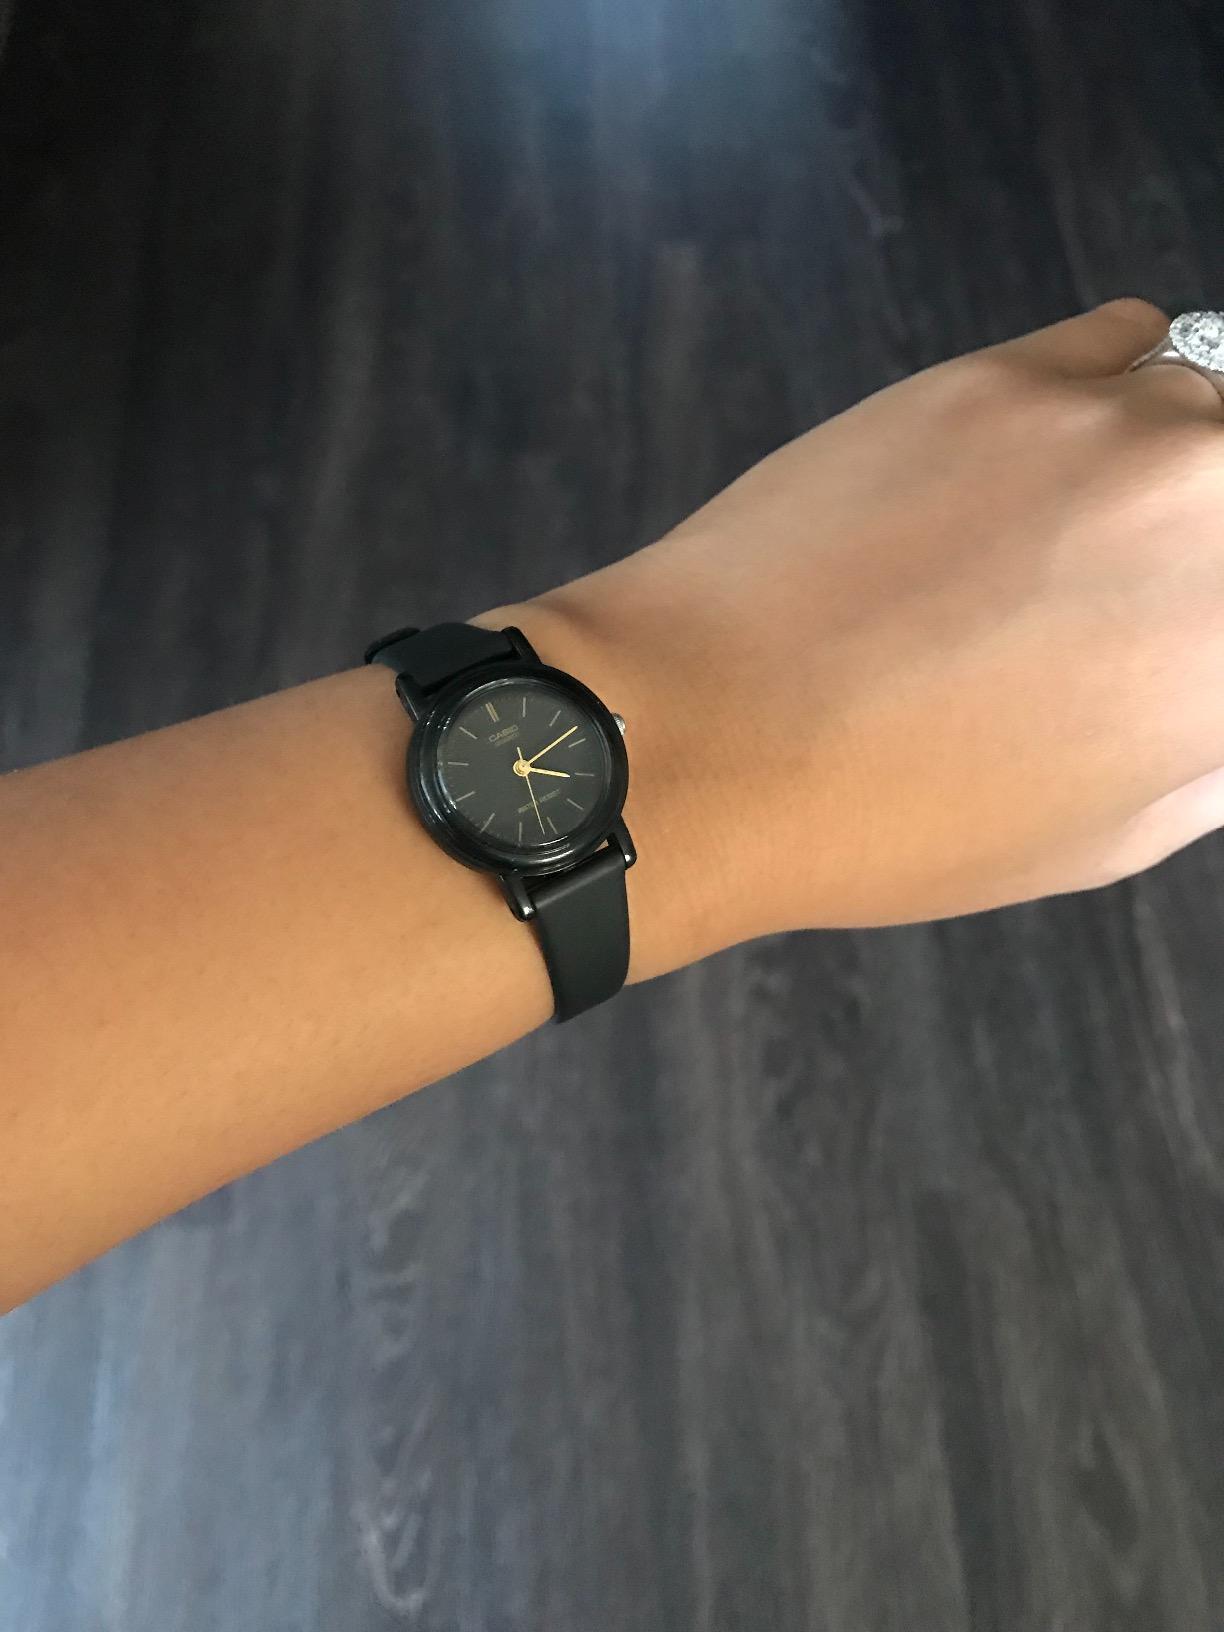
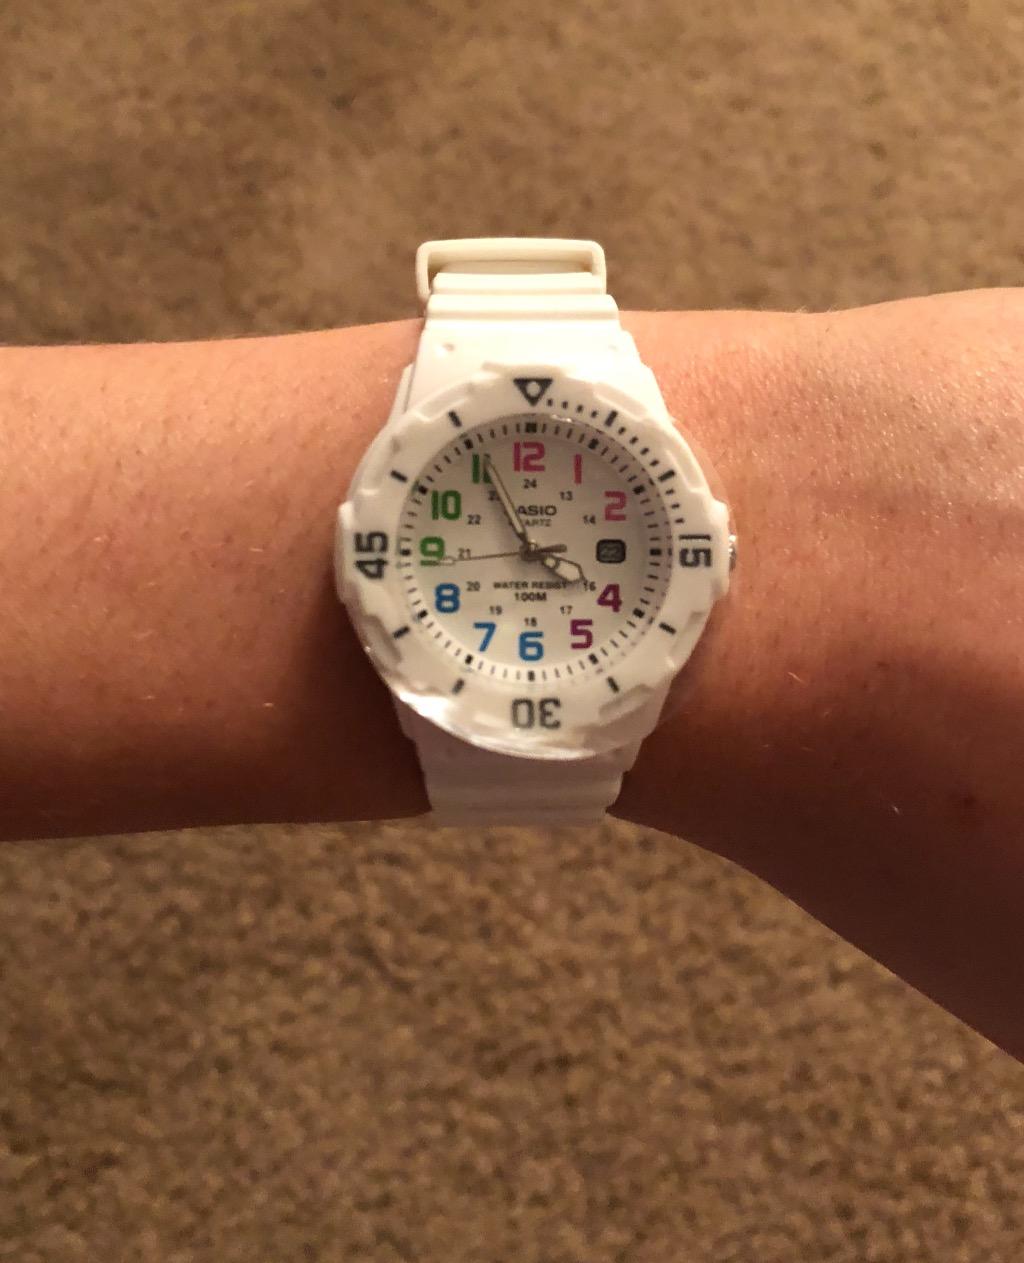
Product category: accessories_watch
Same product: no